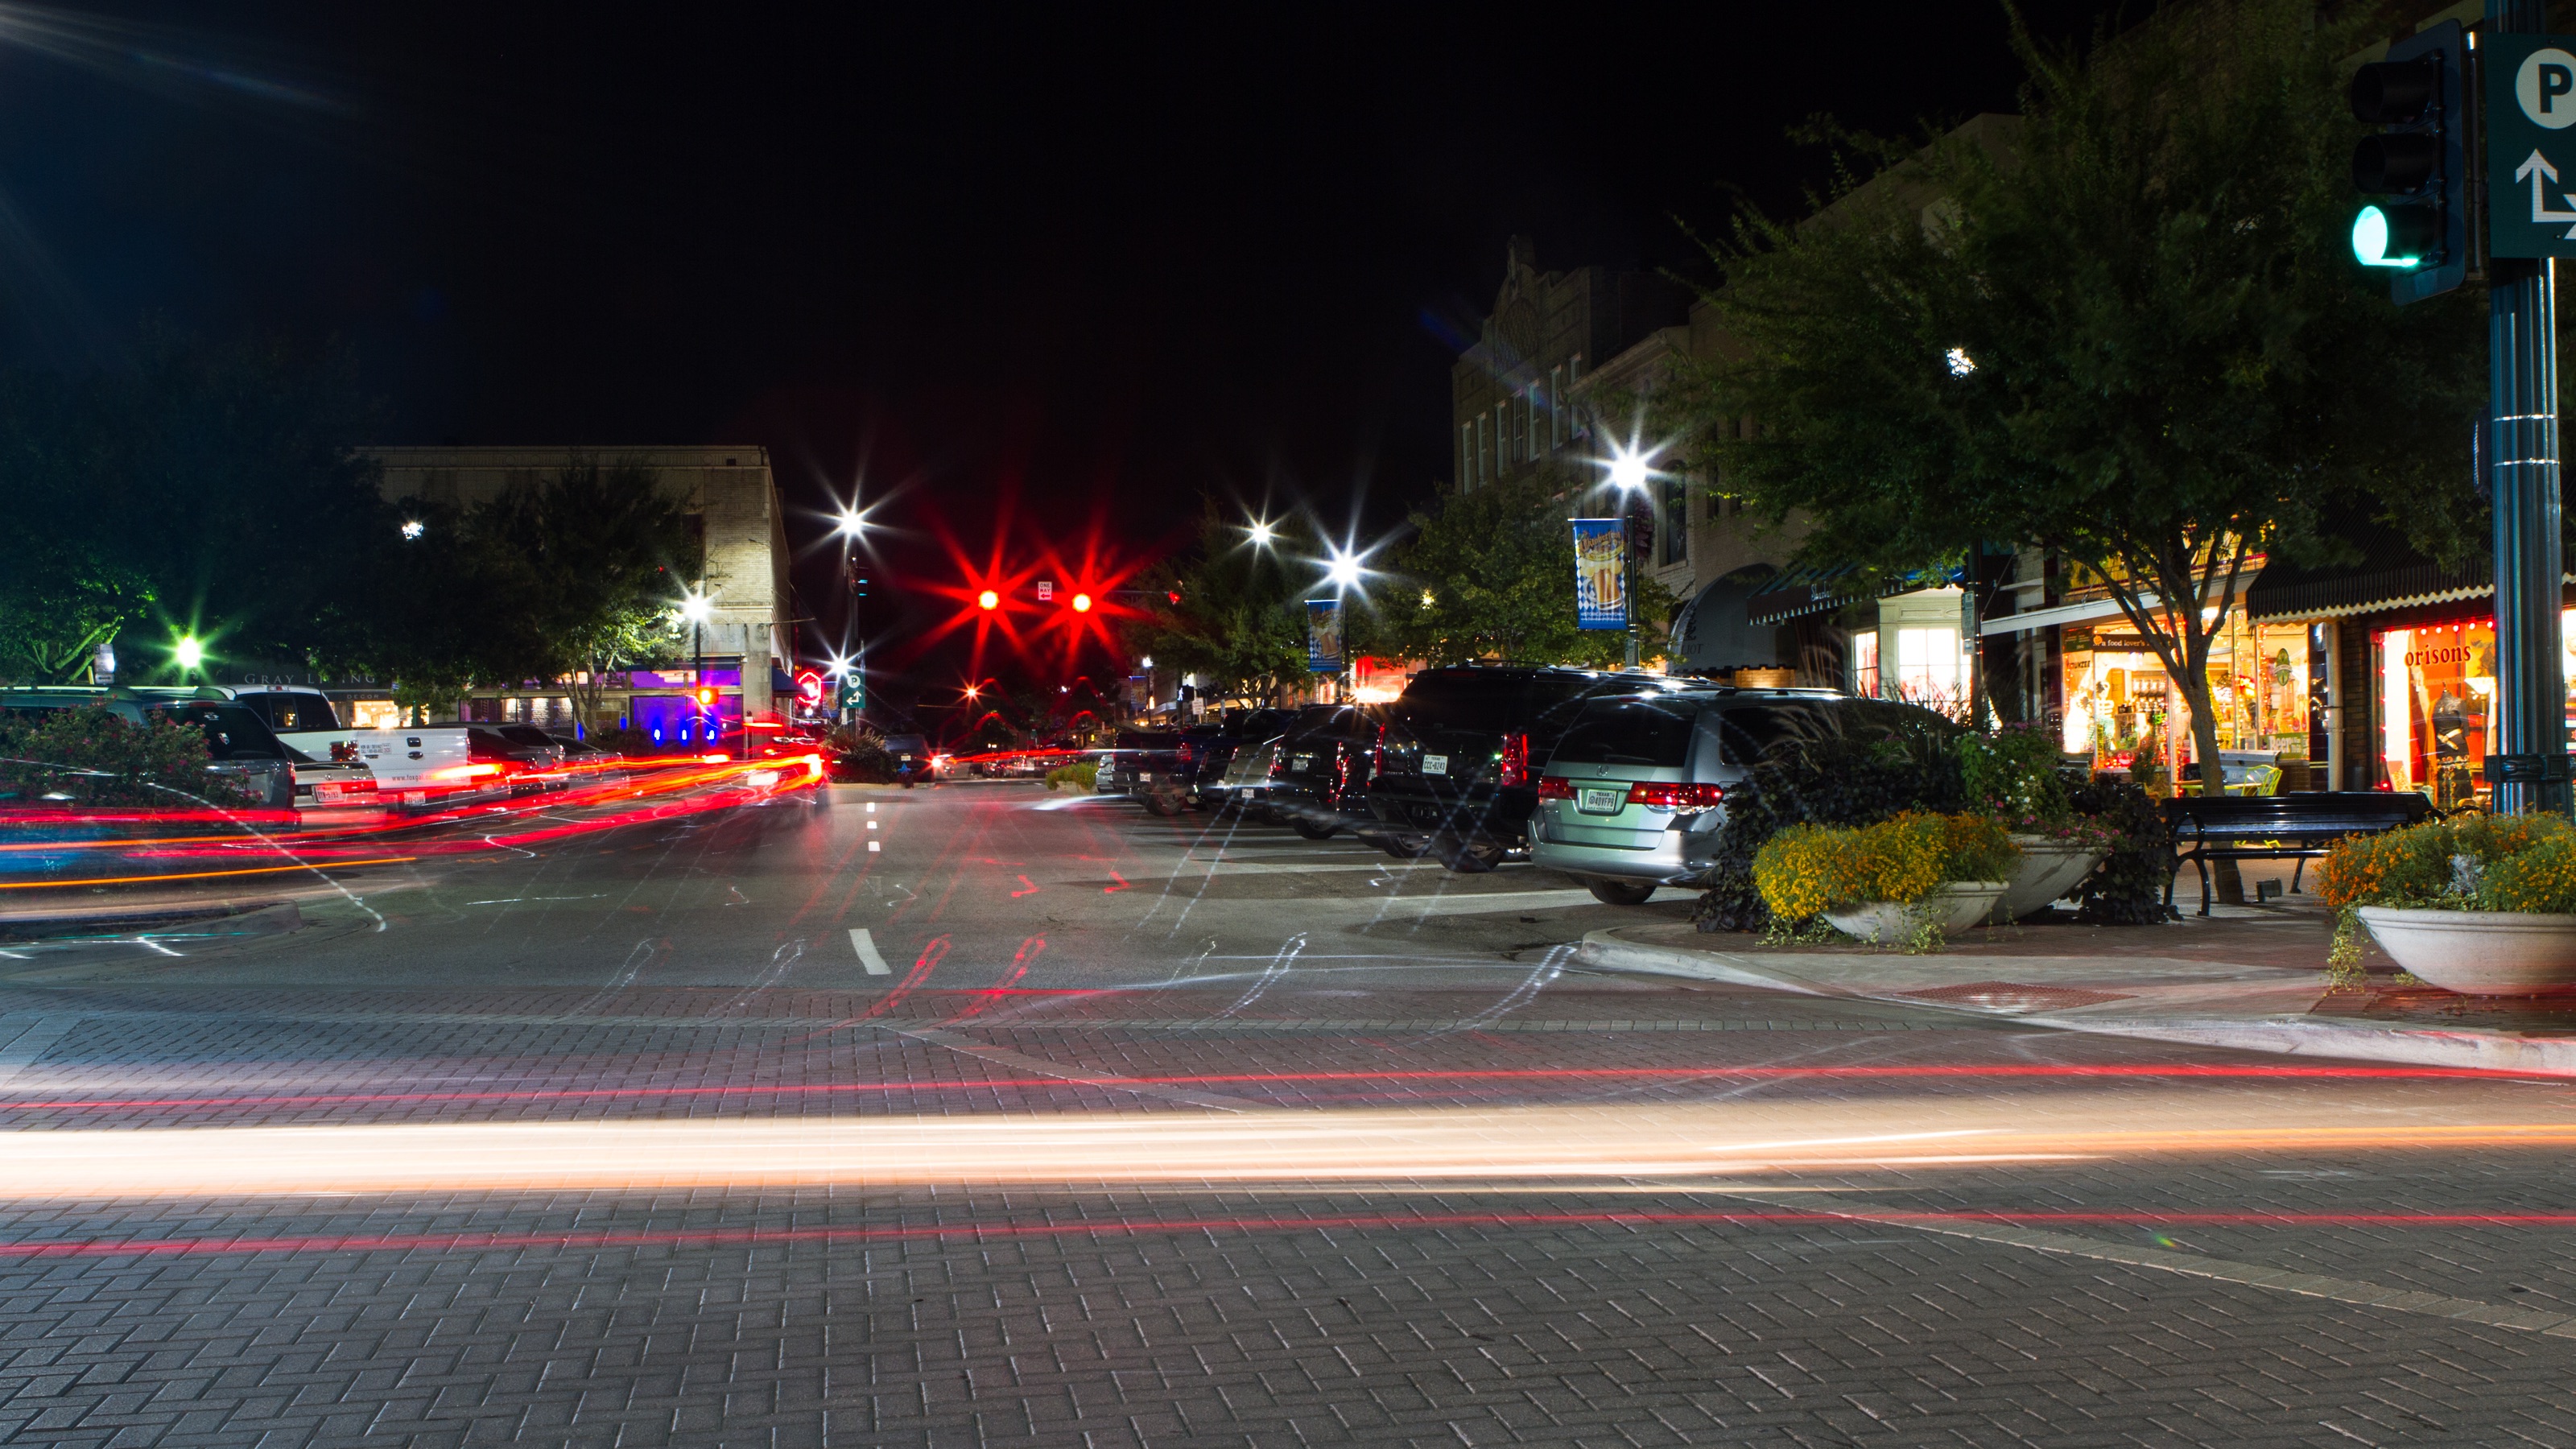
pedestrian, road, traffic, street, night, downtown, evening, lane, lighting, infrastructure